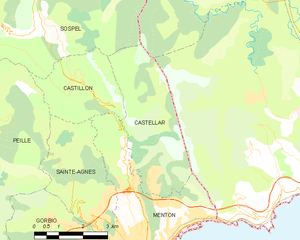
Carte des communes françaises: Castellar